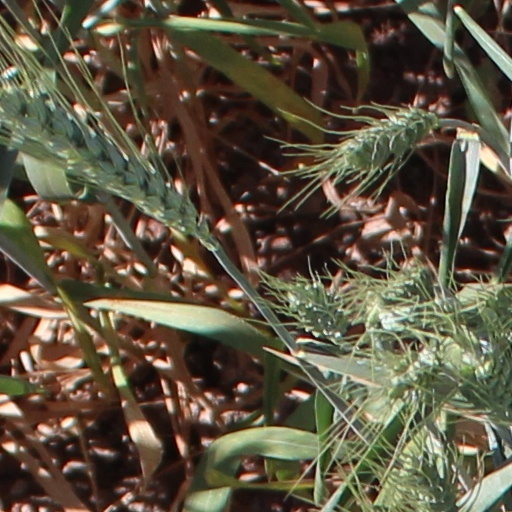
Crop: wheat